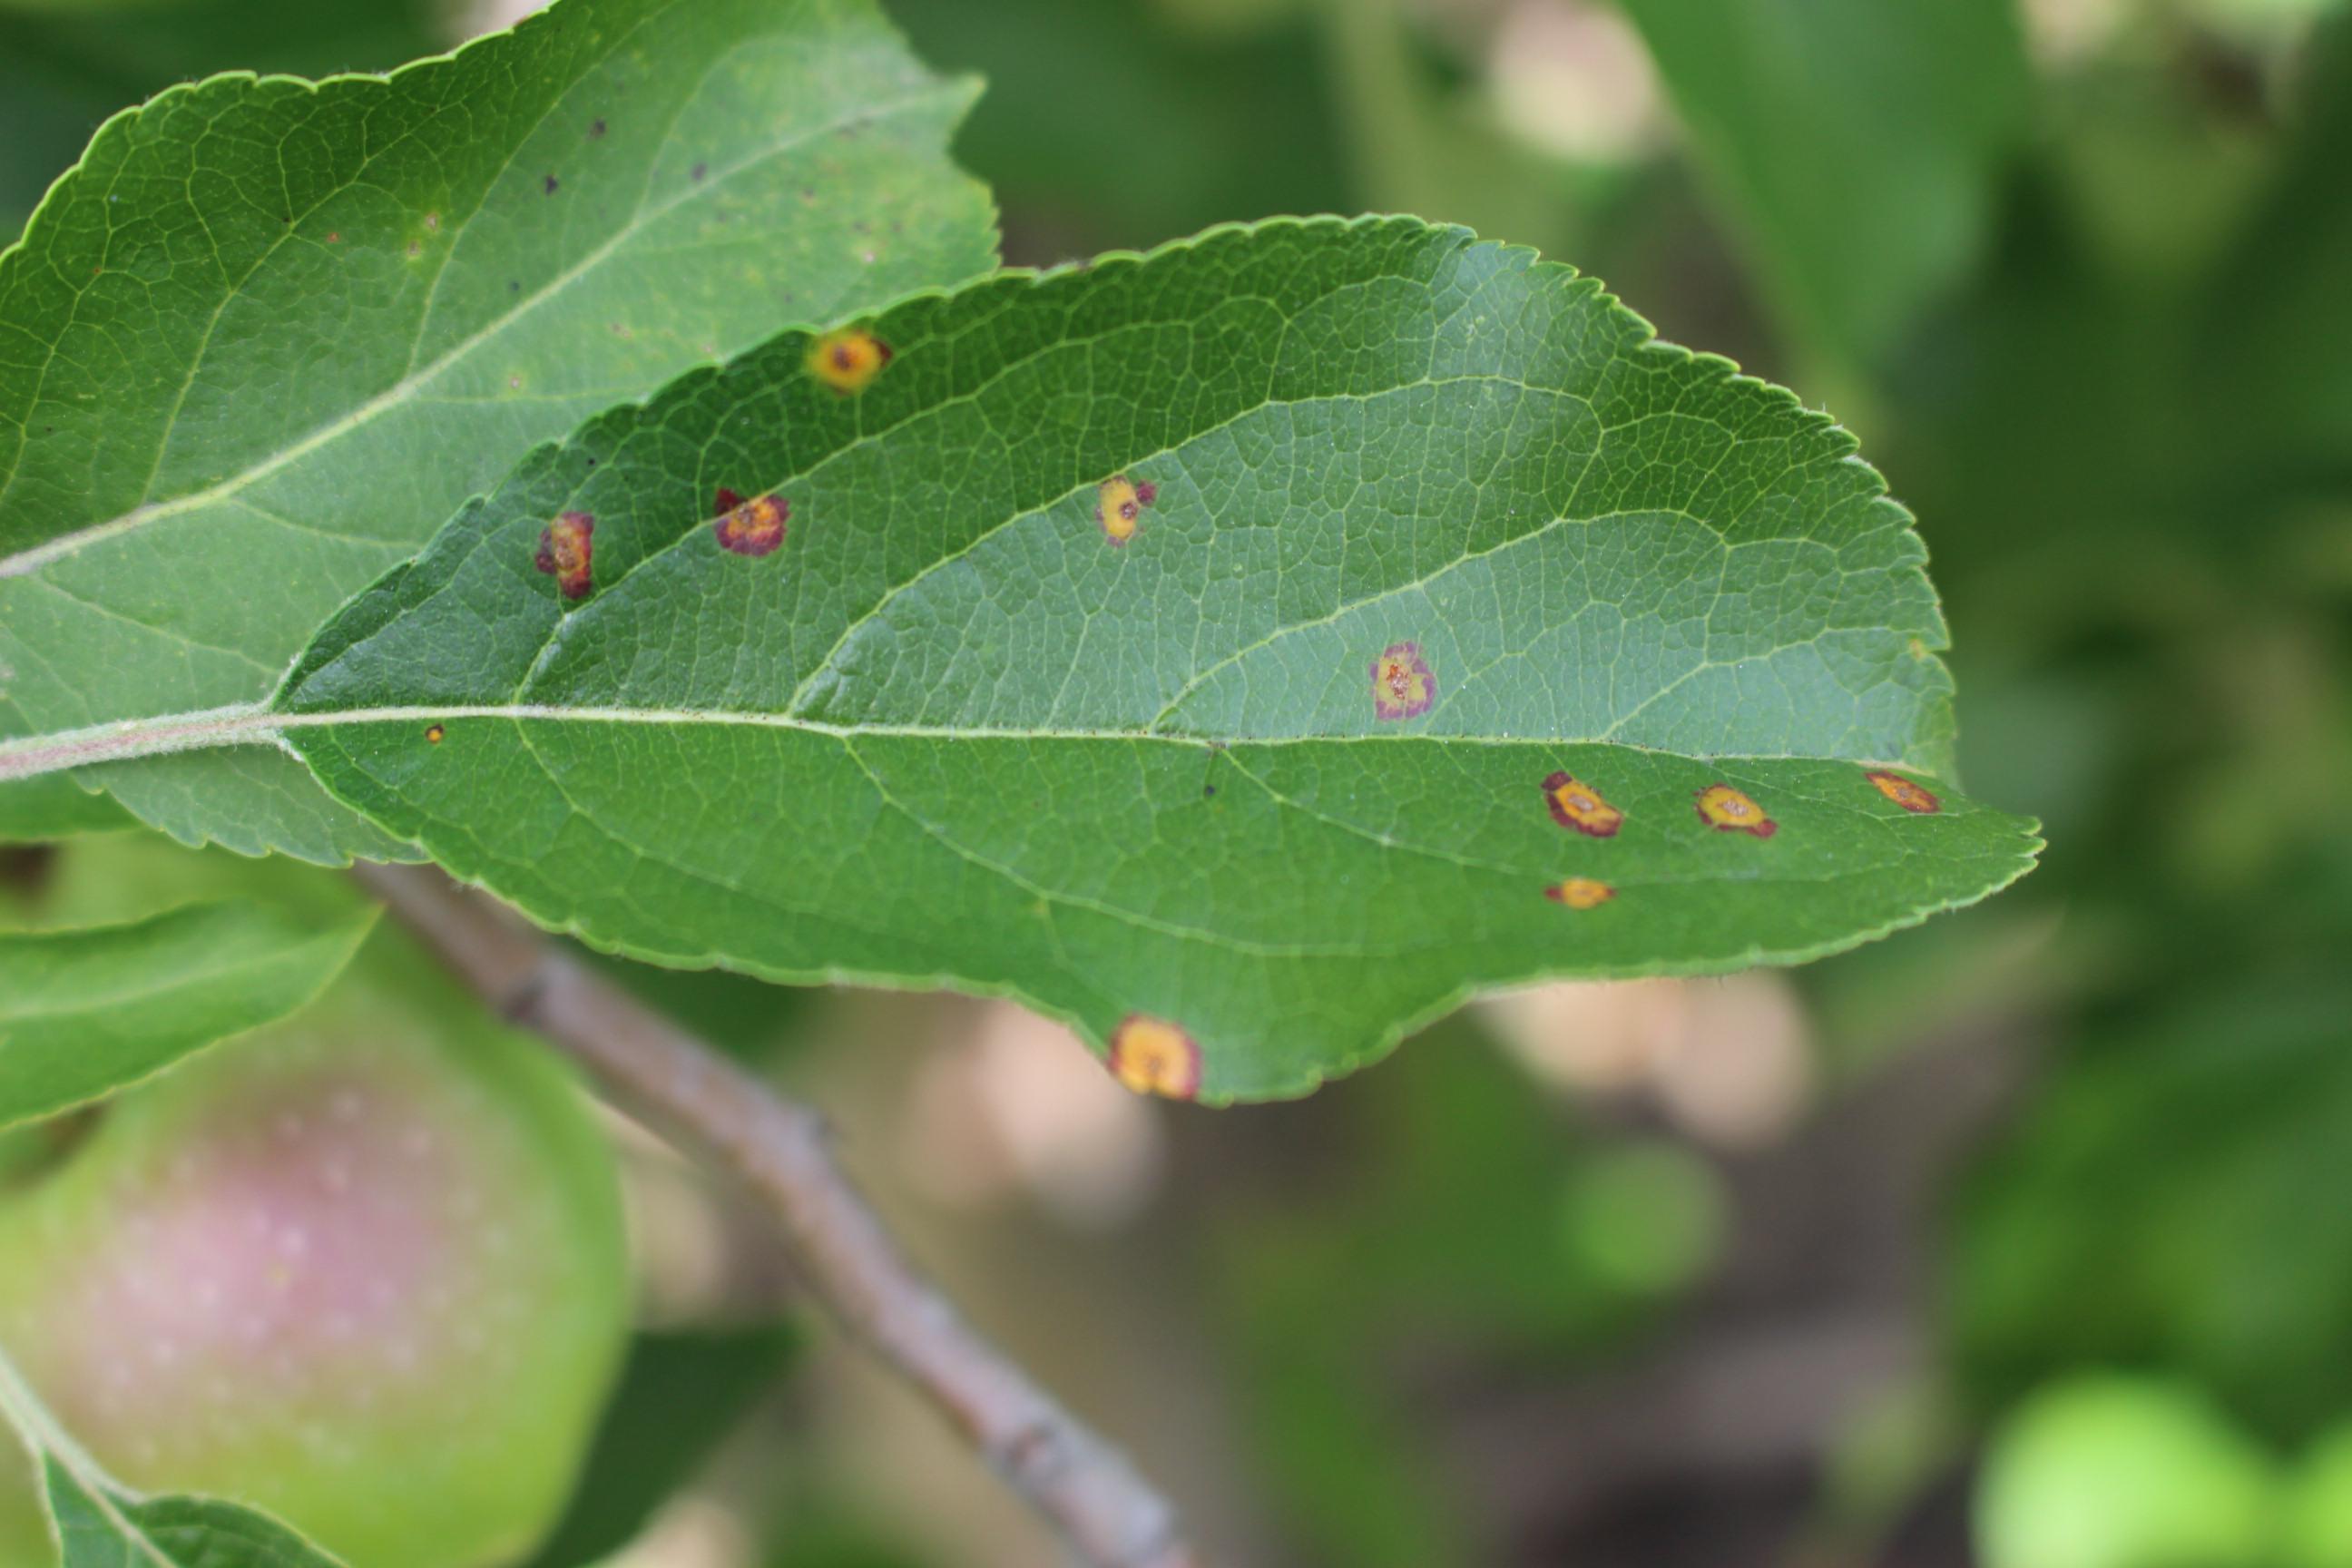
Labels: rust